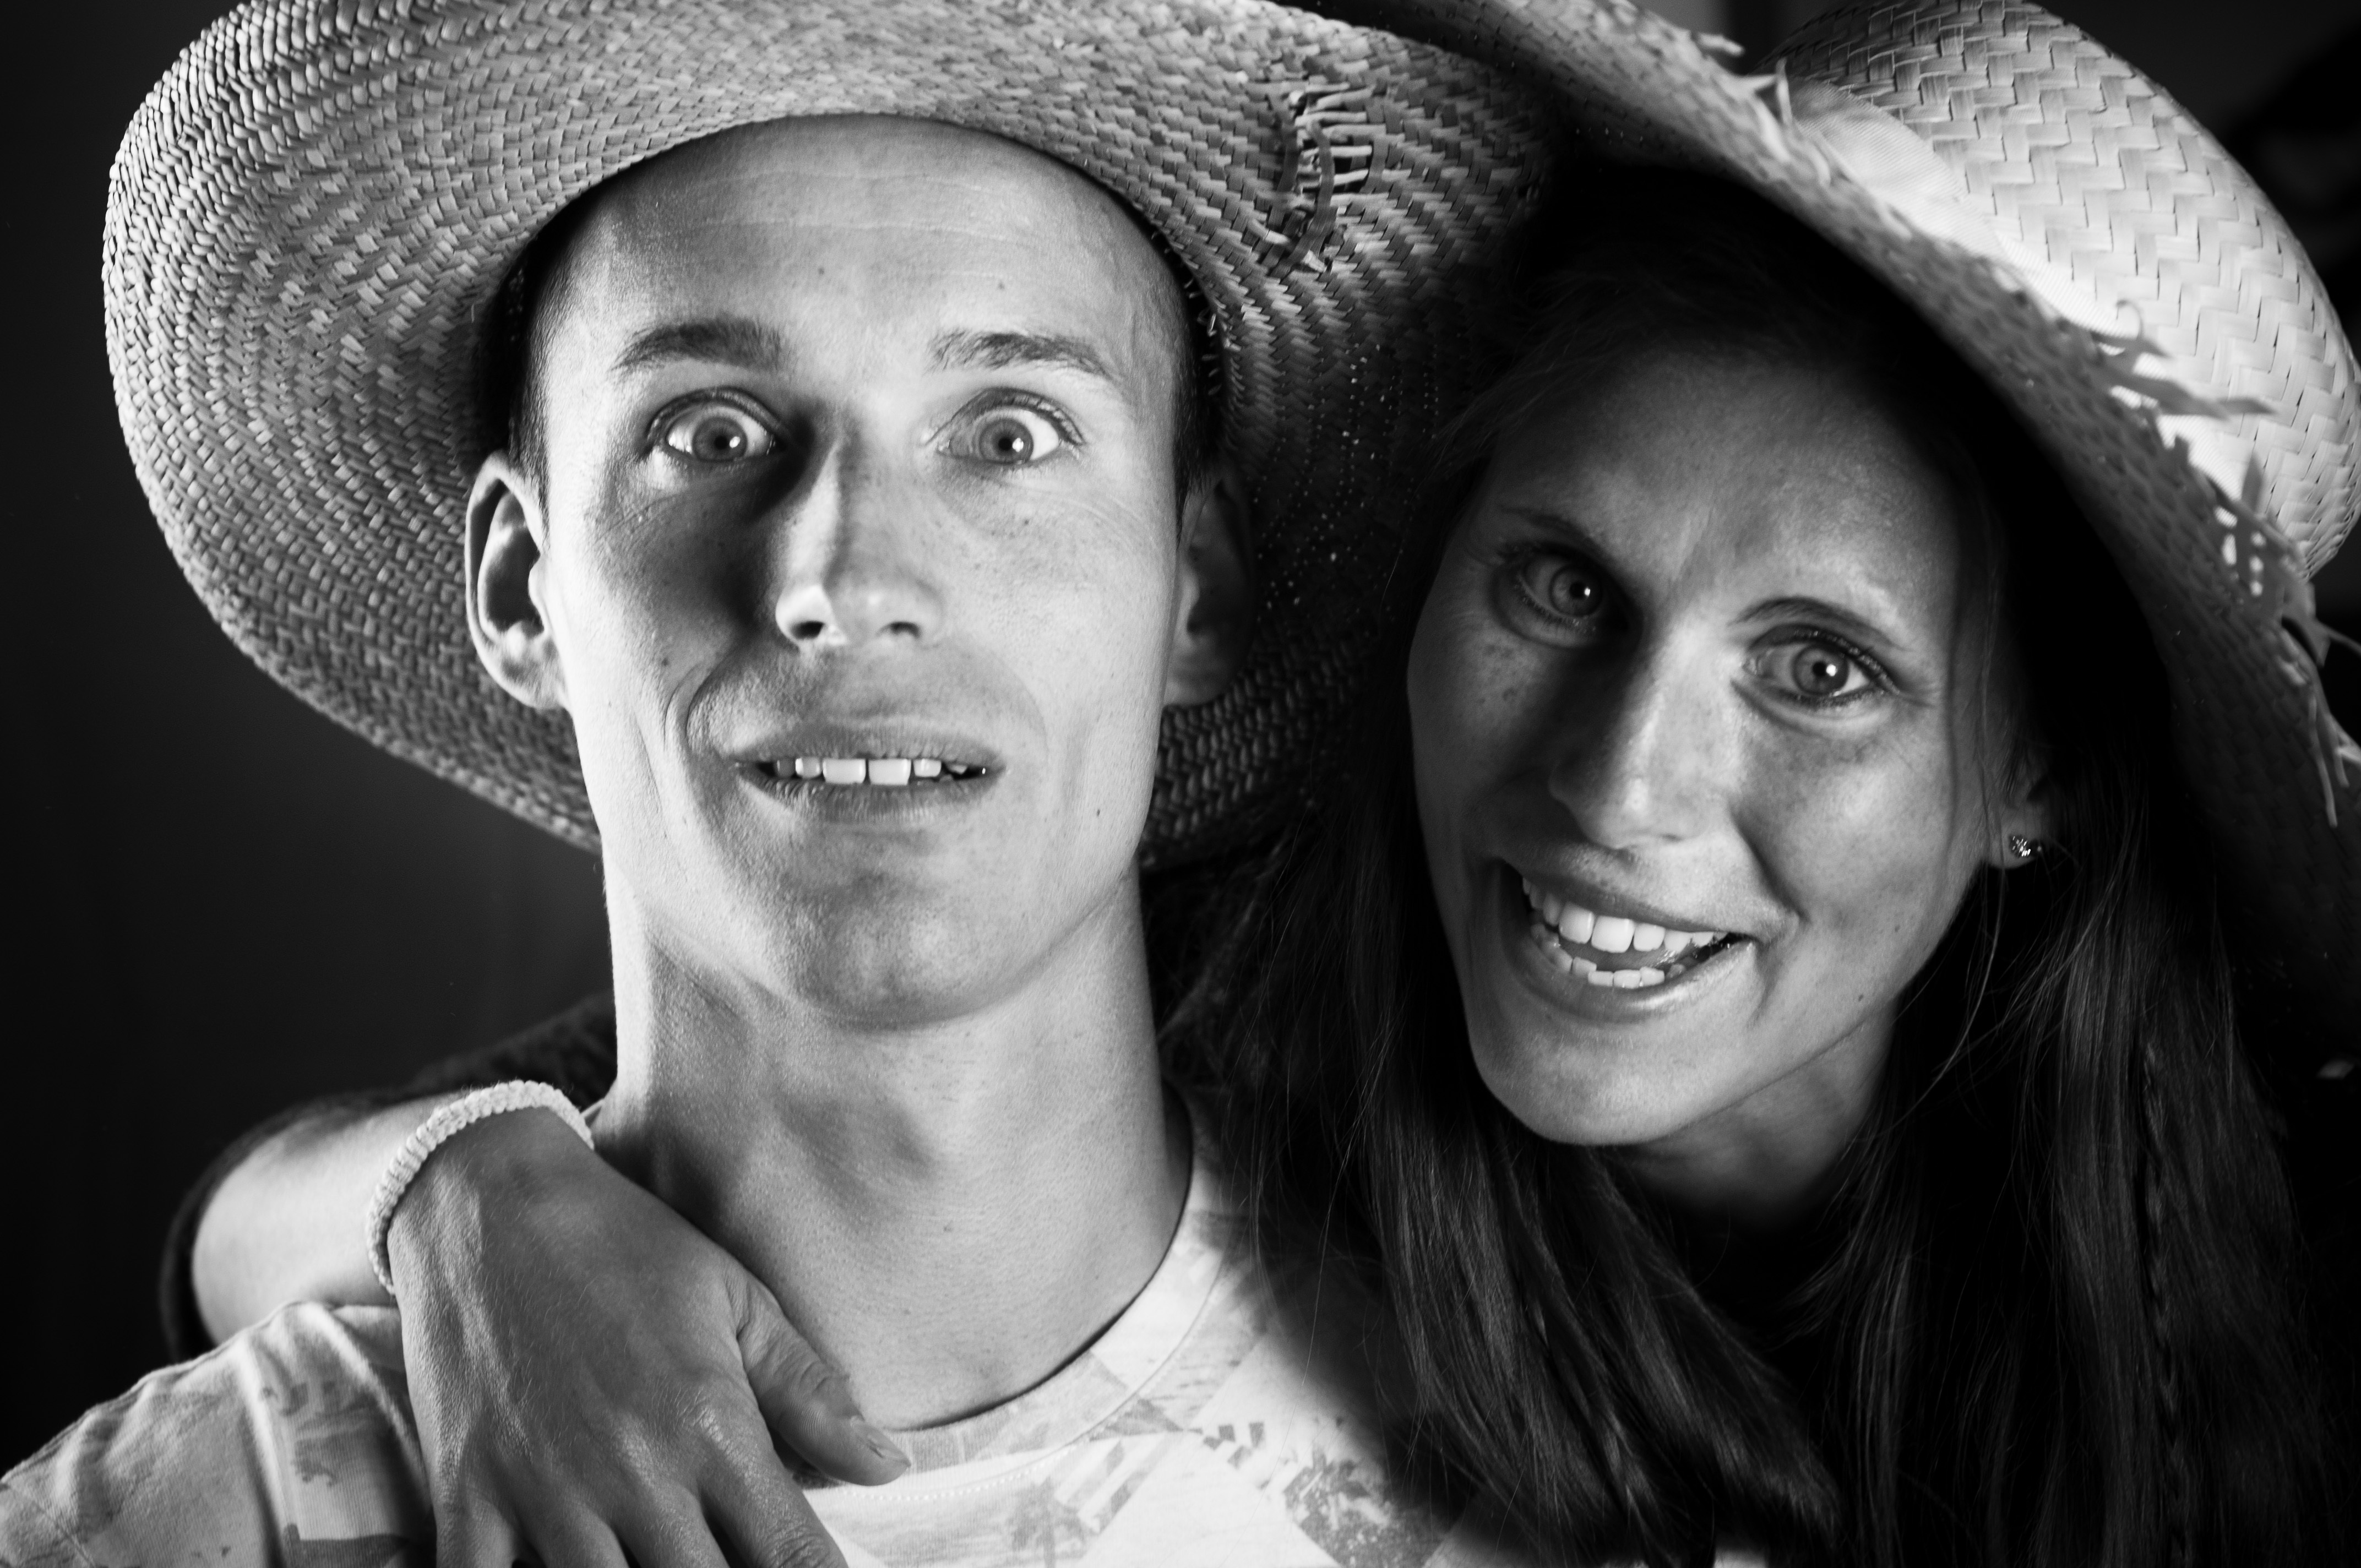
man, person, black and white, people, woman, white, photography, cute, love, portrait, young, couple, romance, black, monochrome, together, facial expression, smiling, smile, fun, happiness, relationship, photograph, funny, beauty, emotion, silly, surprised, monochrome photography, portrait photography